The Eric Andre Show

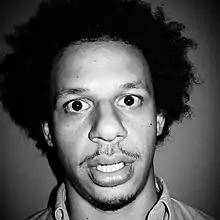
Eric André, host and namesake of the show in June 2012

Season 1 was filmed over the course of ten days, with the opening sequences all filmed together over two and a half days at the end of the shoot. At least twenty desks were broken while filming the first season and despite the desk being constructed of drywall to make it easier to break, André did suffer injuries during the season's production.